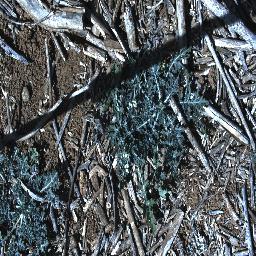
Label: parthenium